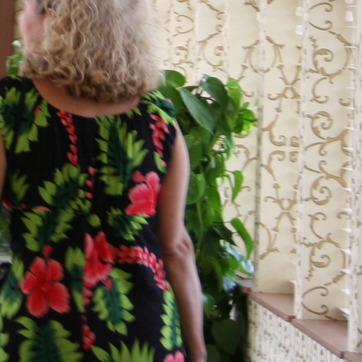
Material: skin